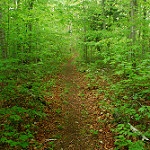
Label: forest